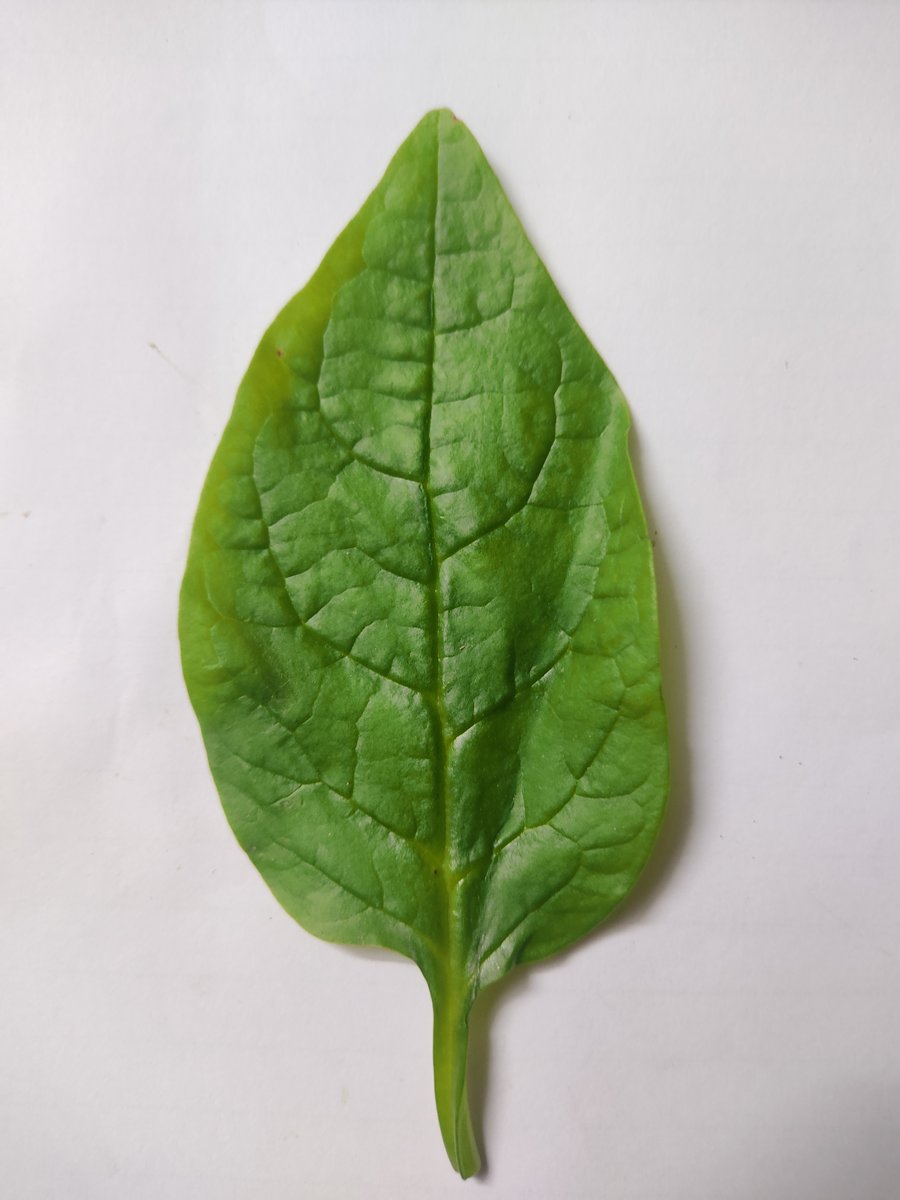
Label: Healthy-Leaf